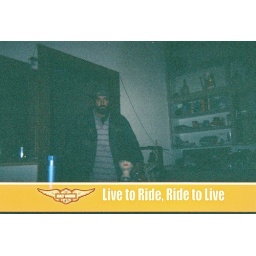
At Chris Hamby's house by refinery....unknown male to me.